Psenidae

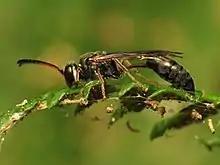
"Psen erythropoda"

As Psenini, this taxon was previously treated as one of 4 tribes under the subfamily Pemphredoninae within Crabronidae. Following phylogenetic analyses Crabronidae was found to be paraphyletic due to the exclusion of Anthophila. As part of this revision, Pemphredoninae was also found to be polyphyletic and was split into 4 families. Psenini and Odontosphecini were combined and elevated to Psenidae. Ammoplanina (a subtribe of Pemphredonini) was elevated to Ammoplanidae, the remaining Pemphredonini to Pemphredonidae, and Entomosericini to Entomosericidae.